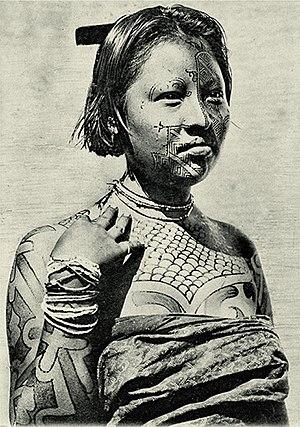
Les Caduveos sont une ethnie amérindienne vivant au sud du Brésil, dans l'État du Mato Grosso do Sul. Leur langue est le kadiwéu.